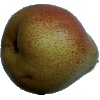
Label: pear_forelle